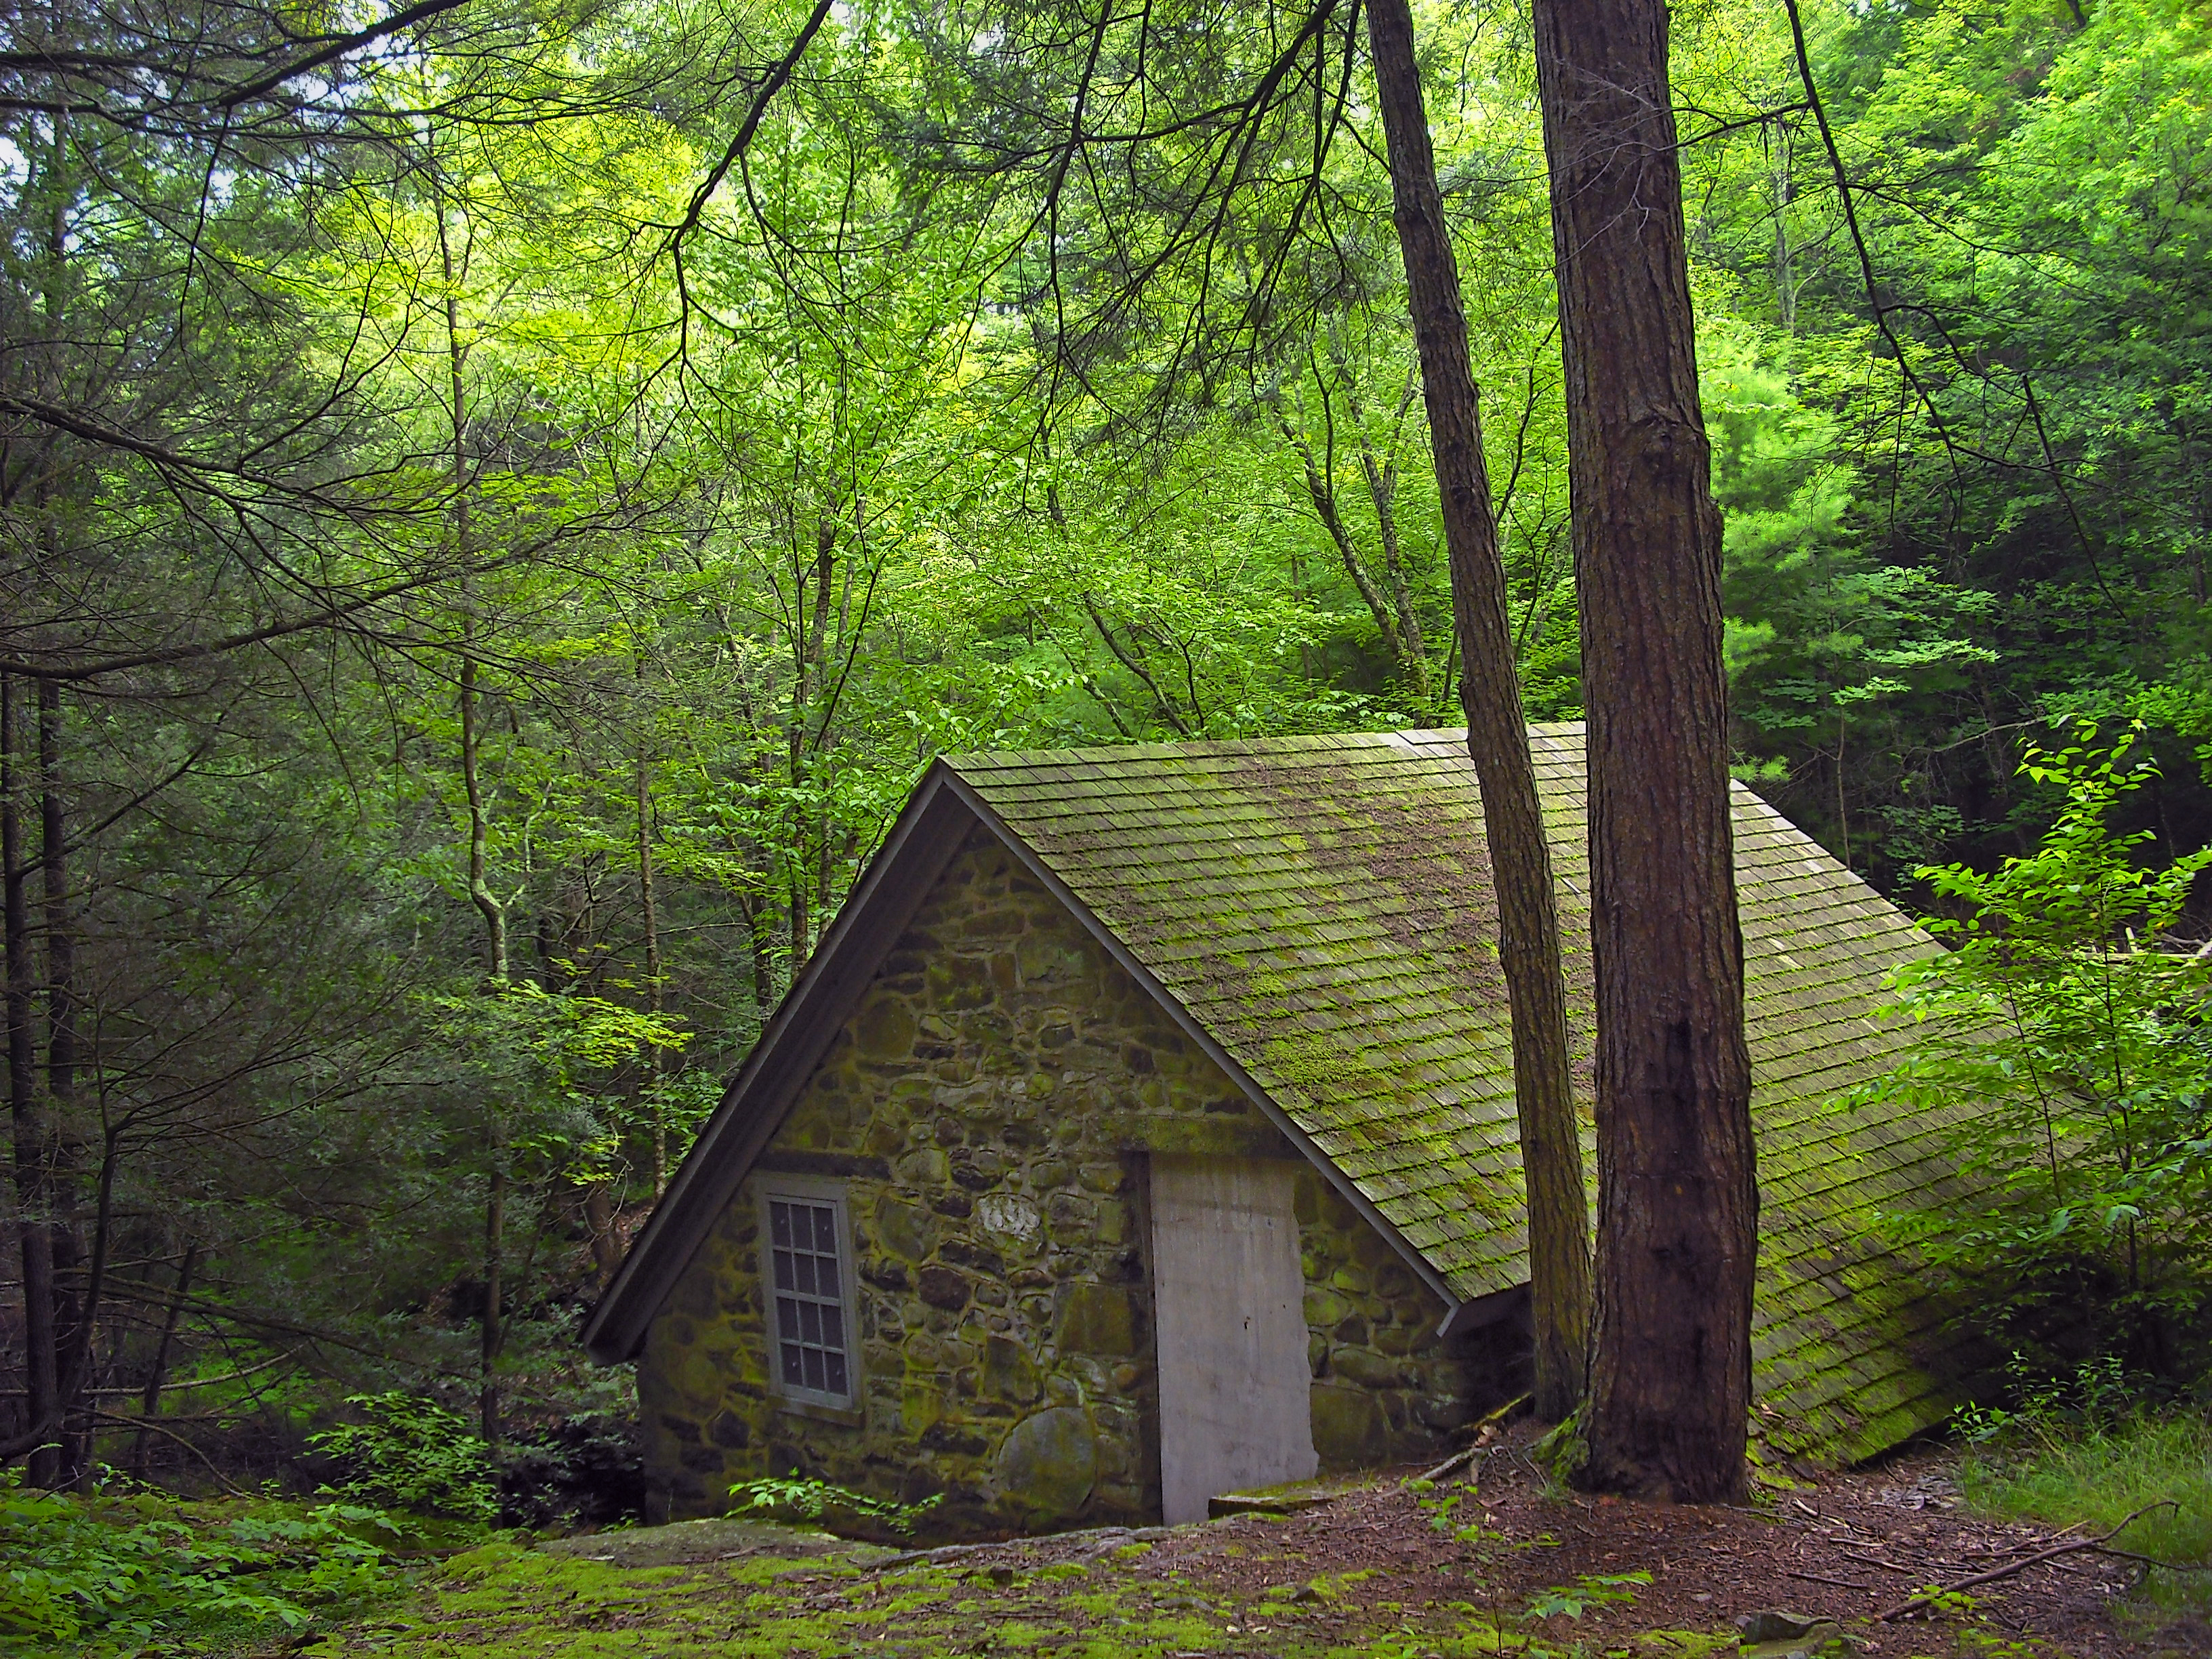
tree, nature, forest, wilderness, hiking, leaf, summer, hut, green, jungle, autumn, abandoned, creativecommons, coniferous, rainforest, poconos, deciduous, pikecounty, lowlight, ravine, pennsylvania, delawaretownship, woodland, log cabin, habitat, rural area, adamscreek, old growth forest, natural environment